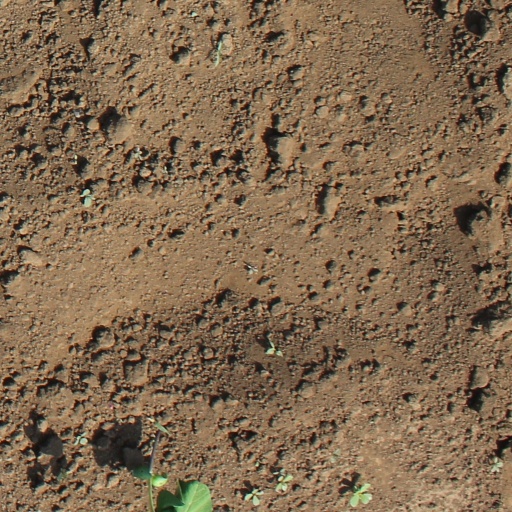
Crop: soybean